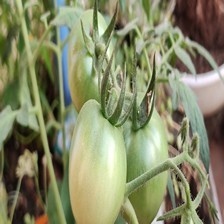
Label: tomato